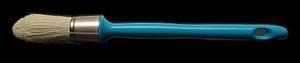
Brush for rechampi. This file was uploaded with Commonist.
Une brosse à rechampir est une brosse à peindre ronde et pointue, généralement en soies de porc, utilisée par les peintres-décorateurs et les peintres en bâtiment.